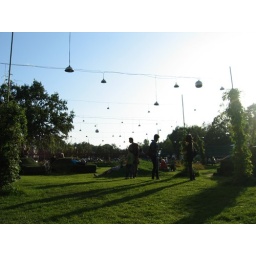
Notice the cars covered in grass